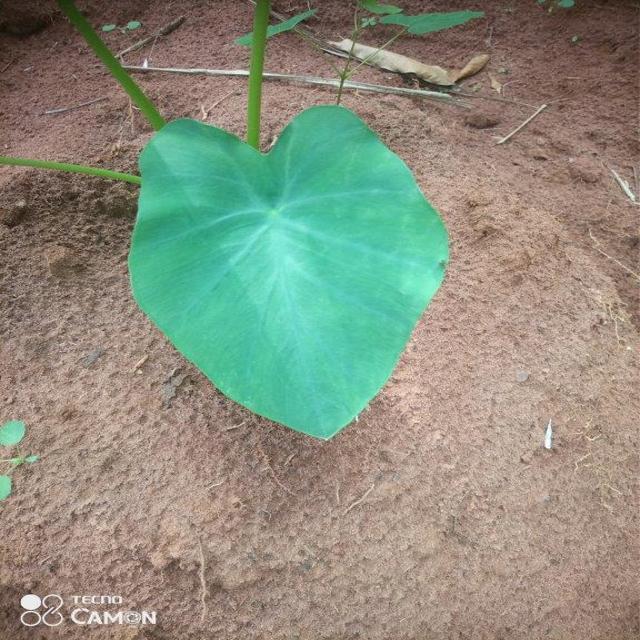
Label: Healthy